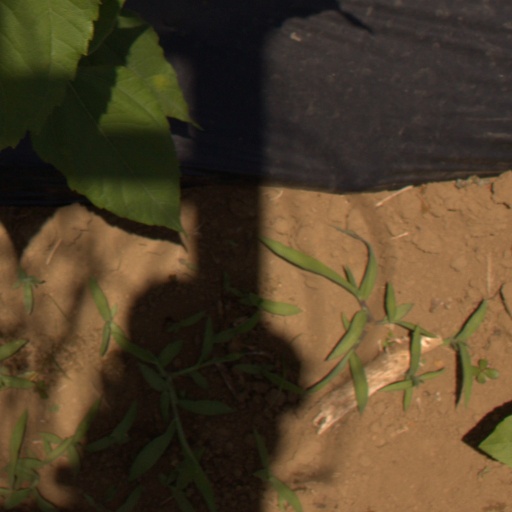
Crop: Jerusalem artichoke